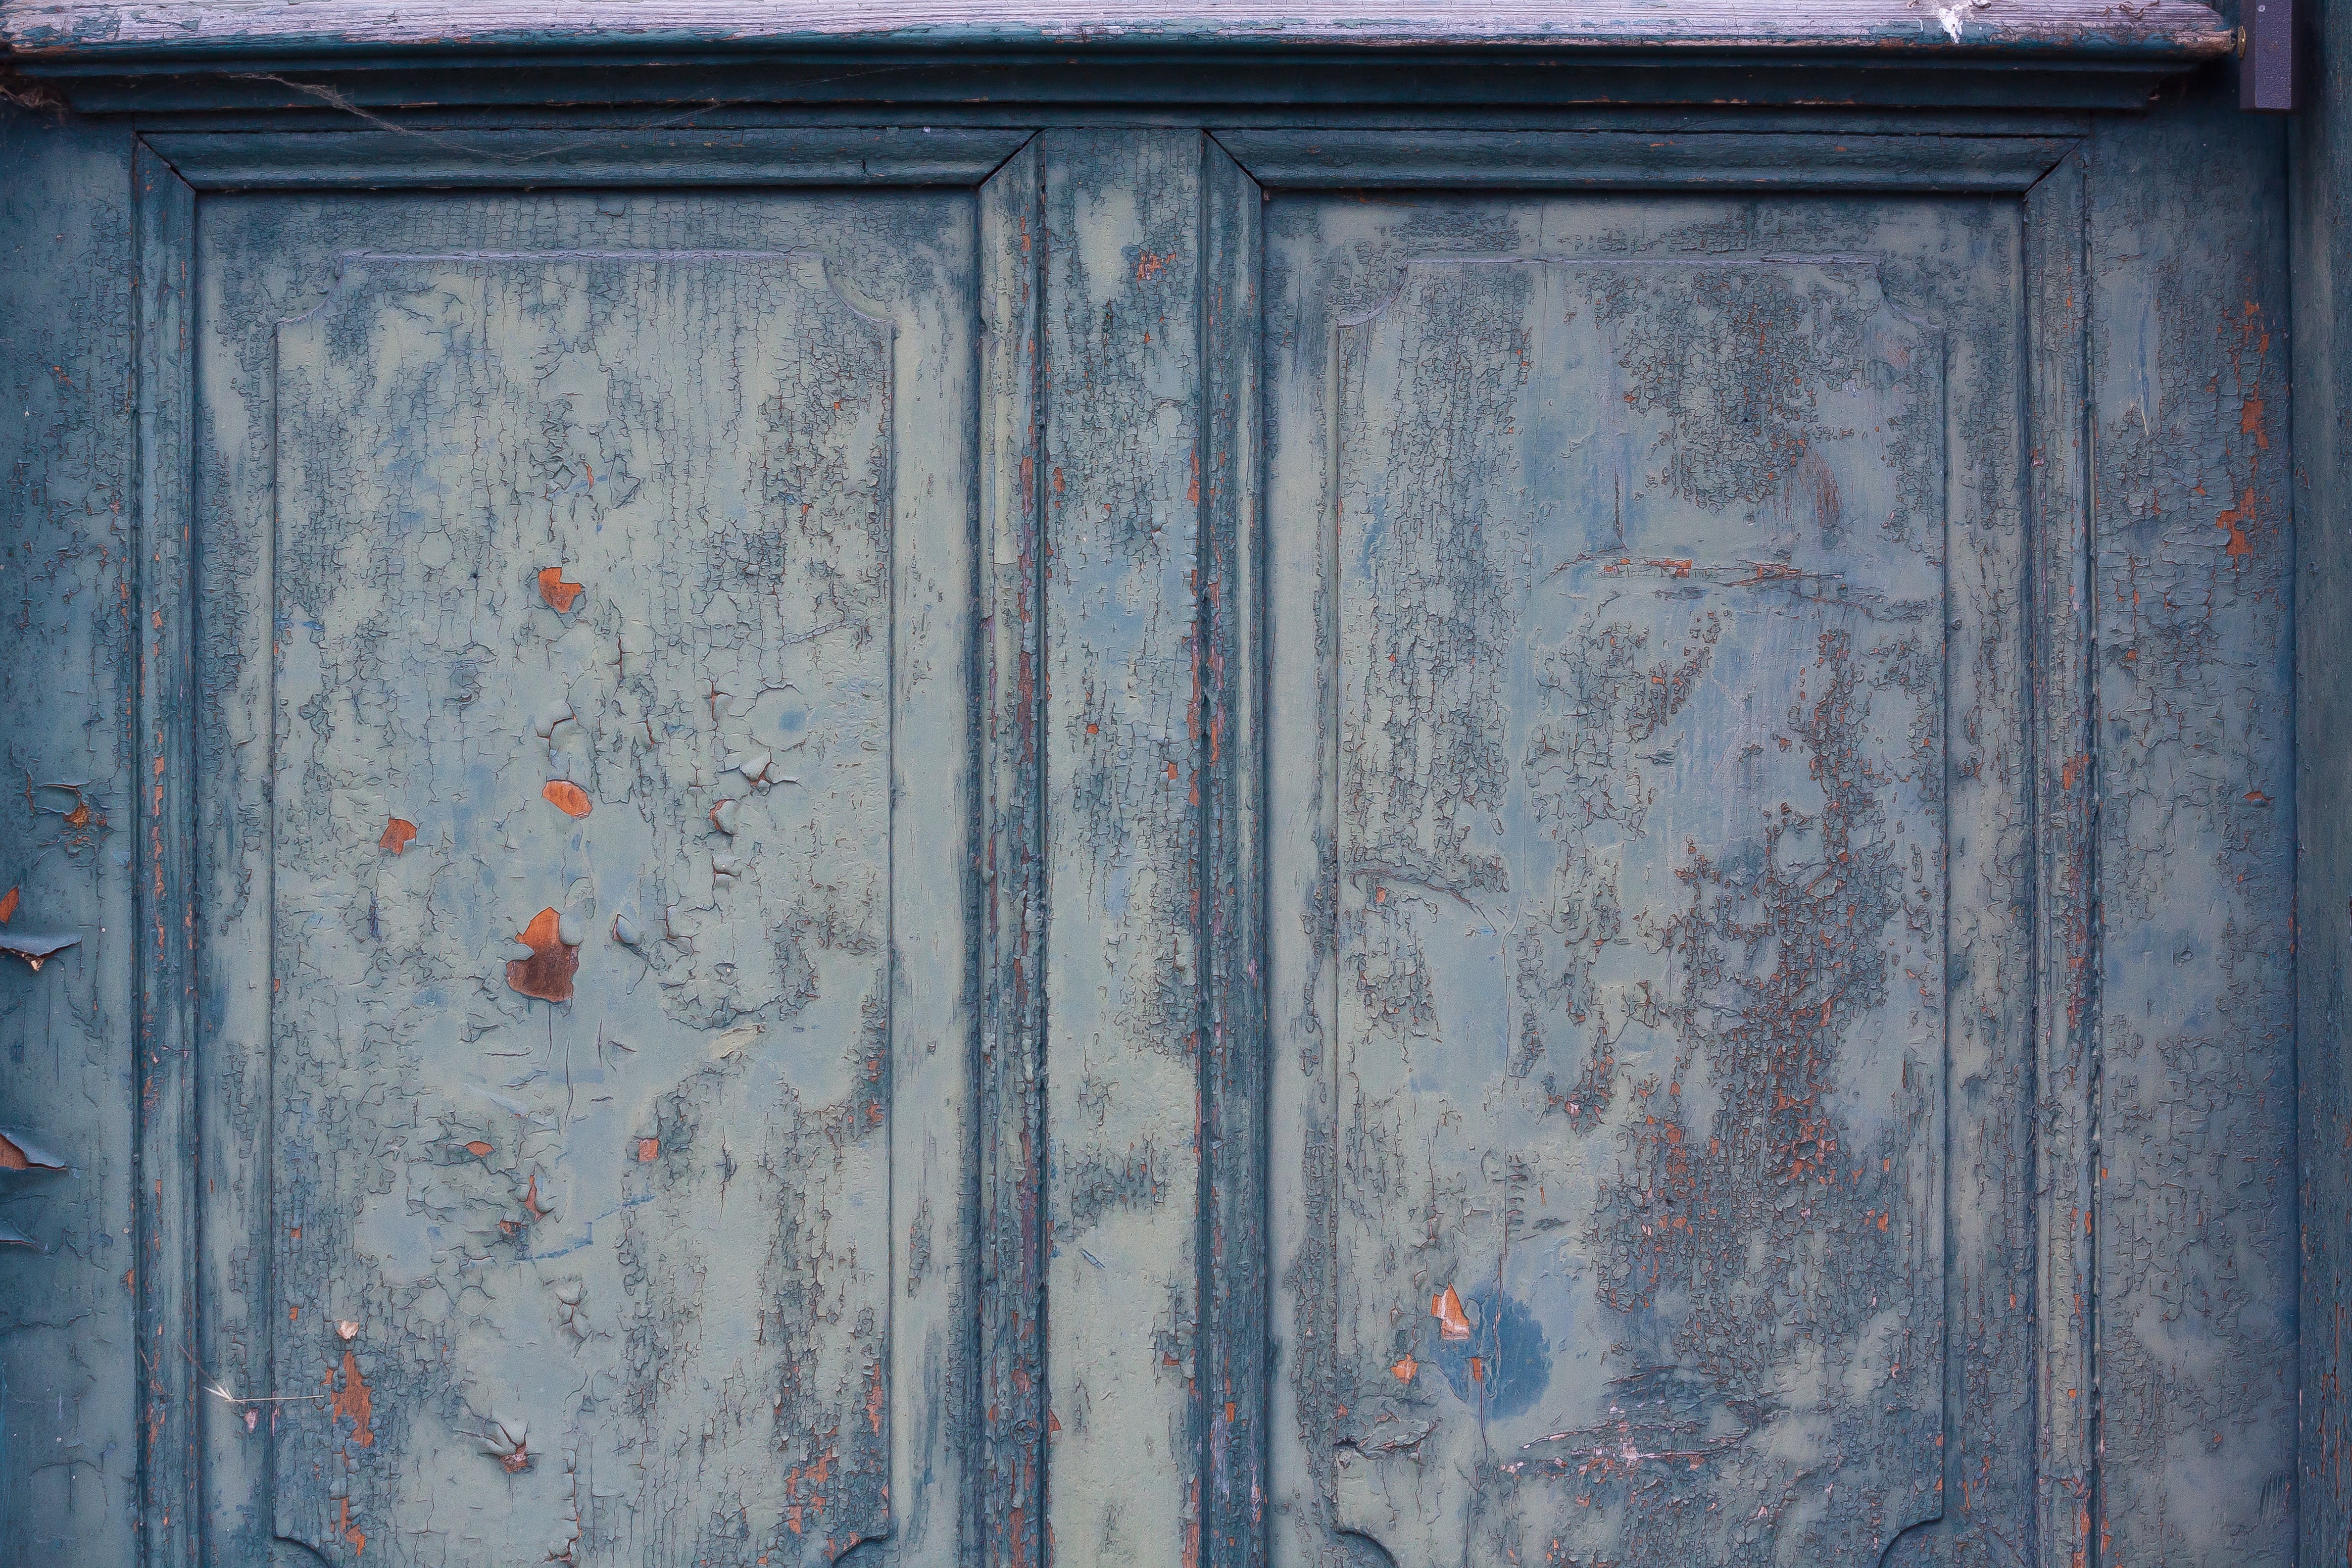
architecture, wood, antique, texture, window, building, old, wall, blue, door, goal, material, interior design, grey, access, input, turquoise blue